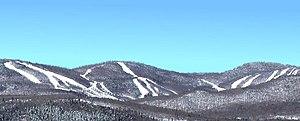
Centre de ski à Stoneham Québec Canada
Stoneham-et-Tewkesbury est une municipalité de cantons unis de la province de Québec située dans la municipalité régionale de comté de La Jacques-Cartier, région administrative de la Capitale-Nationale. Elle est située à la porte de la réserve faunique des Laurentides et sur la route qui relie Québec à la région du Saguenay–Lac-Saint-Jean.